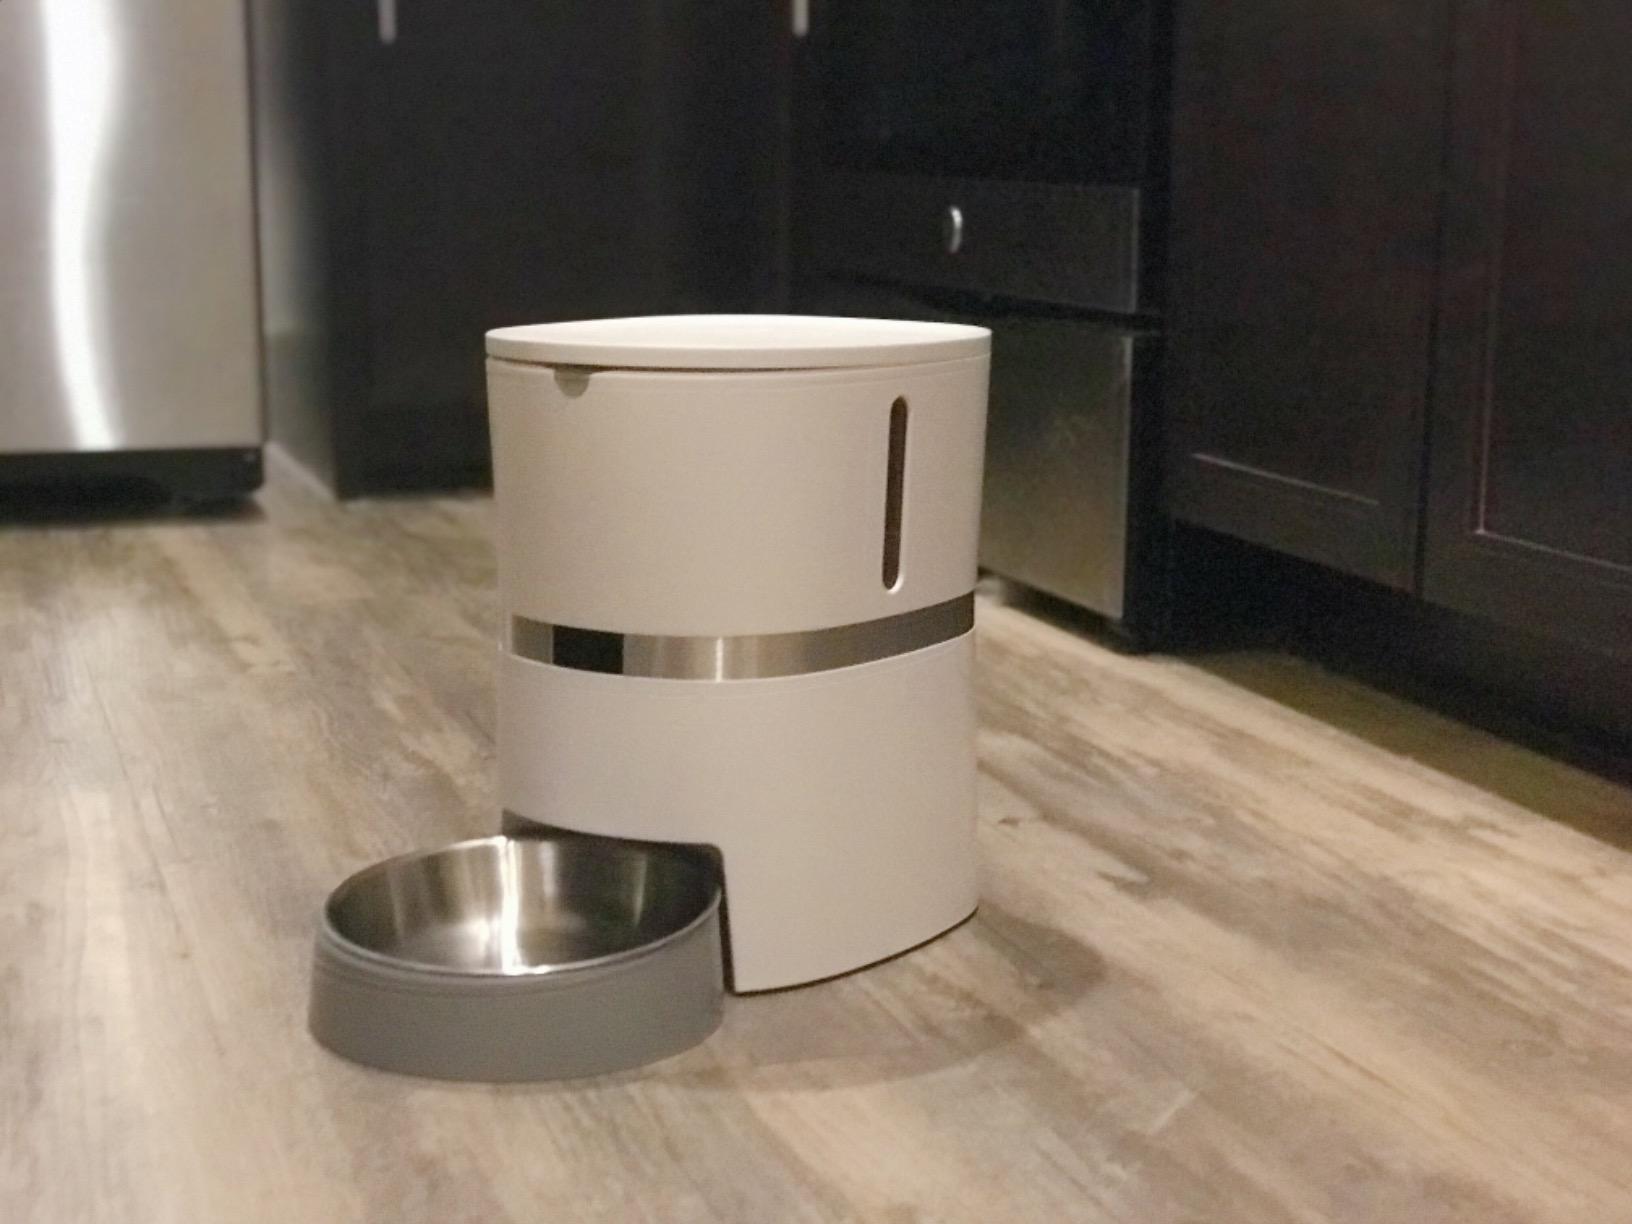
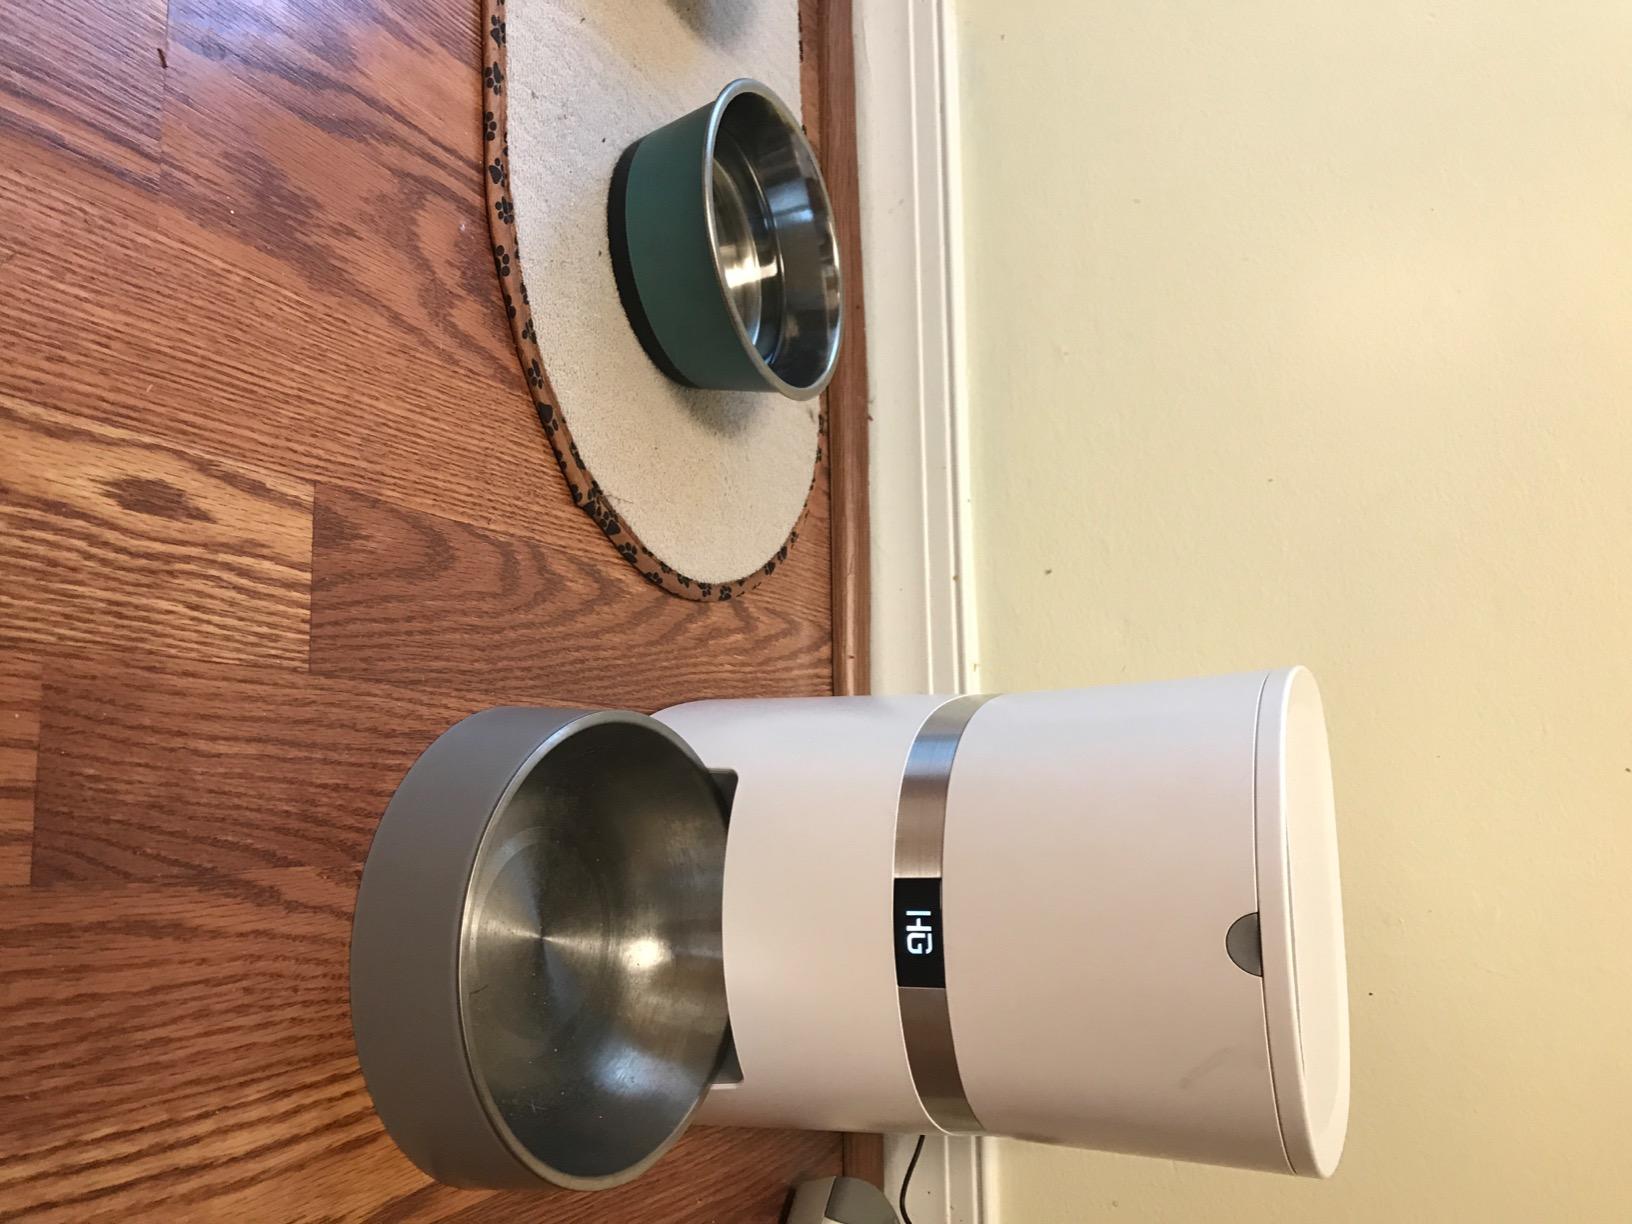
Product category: items_feeder
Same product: yes